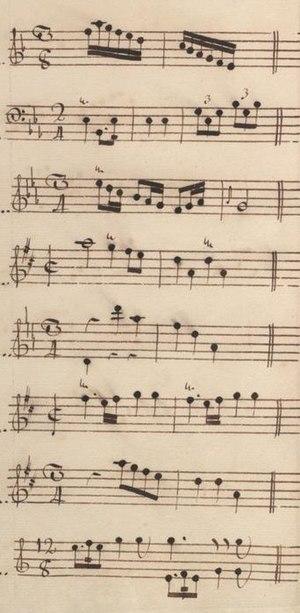
Table du volume XII des manuscrits de Venise (incipit des sonates 23 à 30, K.506-513).
Le tableau suivant liste les sonates pour clavier composées par Domenico Scarlatti en suivant les catalogues musicologiques, les sources manuscrites et les premières éditions ; il permet leur concordance.